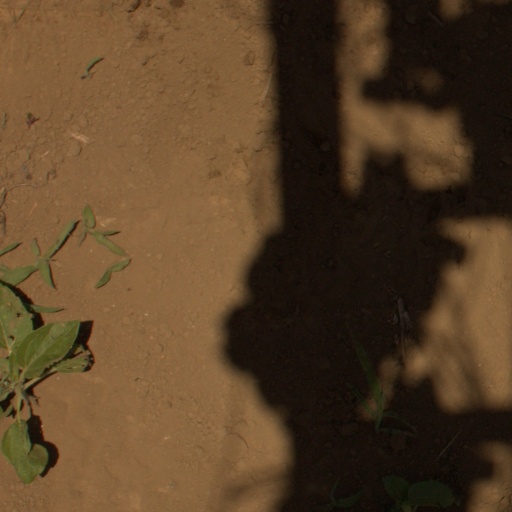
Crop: Jerusalem artichoke